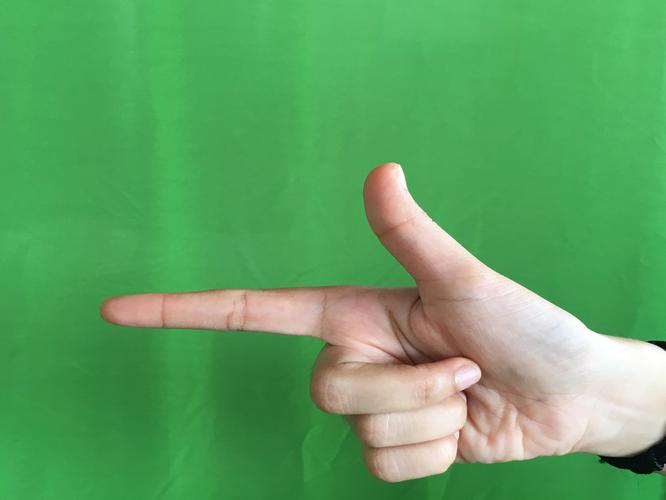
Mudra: Chandrakala
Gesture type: single_hand